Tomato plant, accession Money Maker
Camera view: vertical (180 deg); turntable rotation: 0 degrees
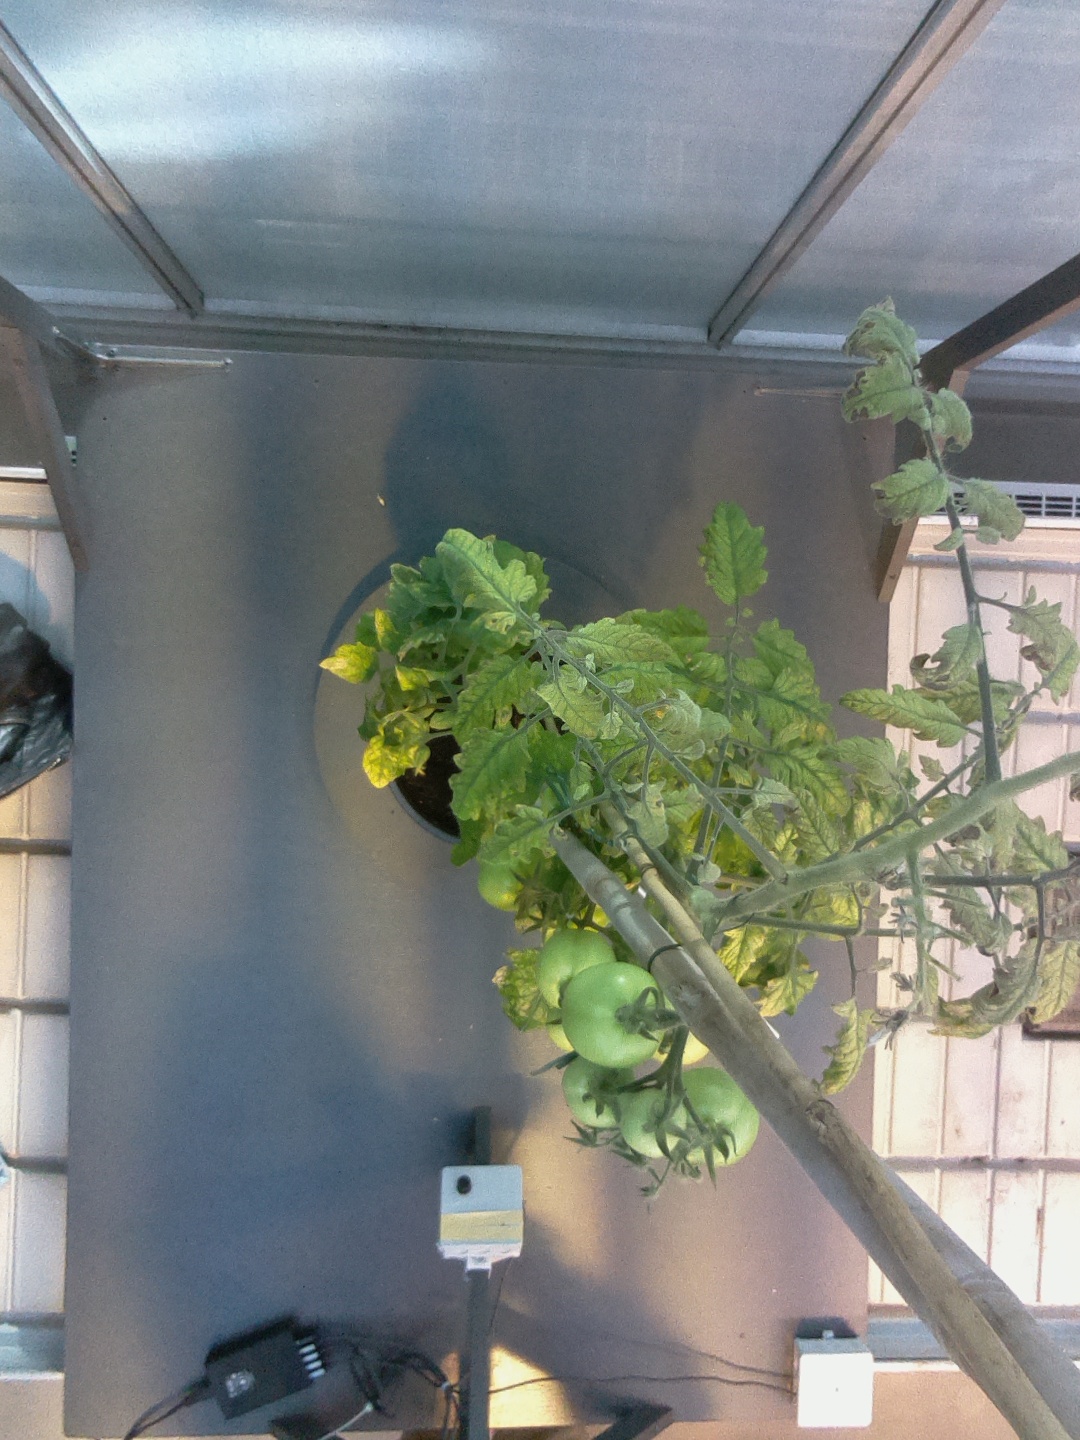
BBCH growth stage 77: 70%-80% of final fruit size